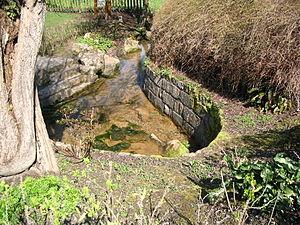
Les sources de la Veules, à Veules-les-Roses, en France.
La Veules est le fleuve côtier de France ayant le cours le moins long. Elle arrose la commune de Veules-les-Roses, dans le département de Seine-Maritime, et se jette dans la Manche. De nombreux moulins jalonnaient ses rives et les habitants y cultivaient du cresson commercialisé à Paris.